Arnay-le-Duc

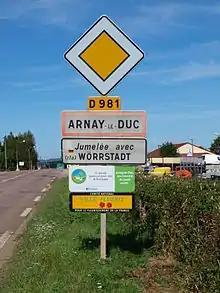
Entry to the town

Arnay-le-Duc has been awarded two flowers by the "National Council of Towns and Villages in Bloom" in the "Competition of cities and villages in Bloom".